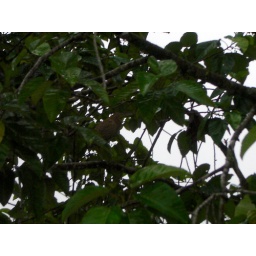
cool bird in tree